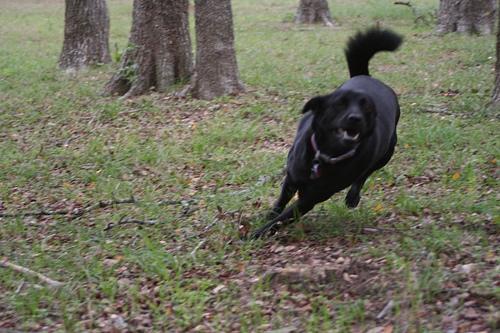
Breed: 201-n000024-schipperke